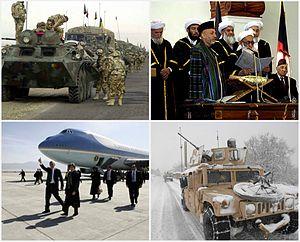
L’Afghanistan, en forme longue la république islamique d'Afghanistan, est un pays d'Asie centrale sans accès à la mer entouré par l'Ouzbékistan au nord, la Chine et le Tadjikistan au nord-est, le Pakistan à l'est-sud-est, l’Iran à l'ouest et le Turkménistan au nord-ouest.